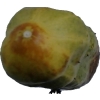
Label: cucumber